Sky position (RA, Dec in degrees): 208.208, 12.133
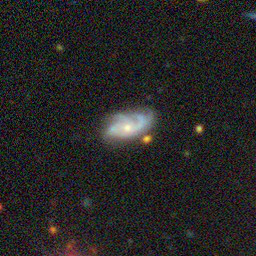
Galaxy morphology: Unbarred Loose Spiral Galaxies